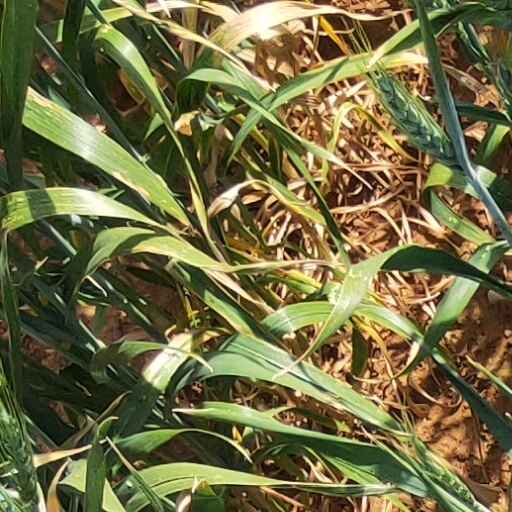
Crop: wheat